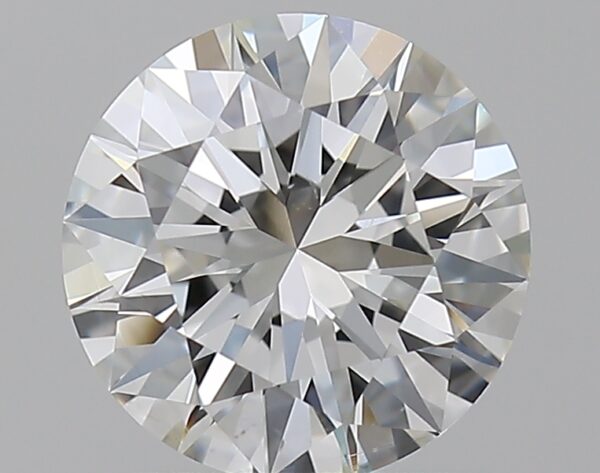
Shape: round
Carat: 1.08
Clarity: VS1
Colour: H
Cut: EX
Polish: EX
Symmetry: EX
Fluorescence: N
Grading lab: GIA
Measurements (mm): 6.67 x 6.7 x 4.03